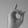
ASL letter: D